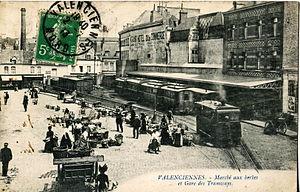
Carte postale ancienne éditée par les Magasins Modernes
L'Ancien tramway de Valenciennes fonctionne de 1881 à 1966. Après quarante ans d'interruption, un nouveau tramway de Valenciennes est mis en service en juillet 2006.